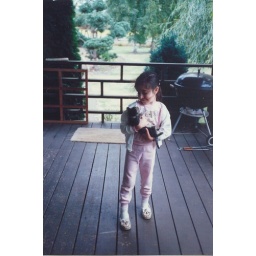
This was the first animal that was wholely mine. He got run over on the logging road we lived by.